Irwin H. Dregne

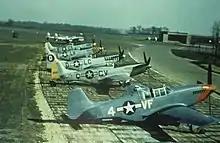
Dregne's P-51 Mustang "Bobby Jeane" (C5-Q) is 5th from the end

Dregne succeeded Lt. Col. John D. Landers as commander of the 357th Fighter Group in December 1944 and served in that capacity through July 1945. Landers took command of the 78th Fighter Group at RAF Duxford in February 1945.